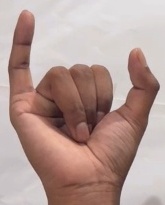
ASL sign: Y